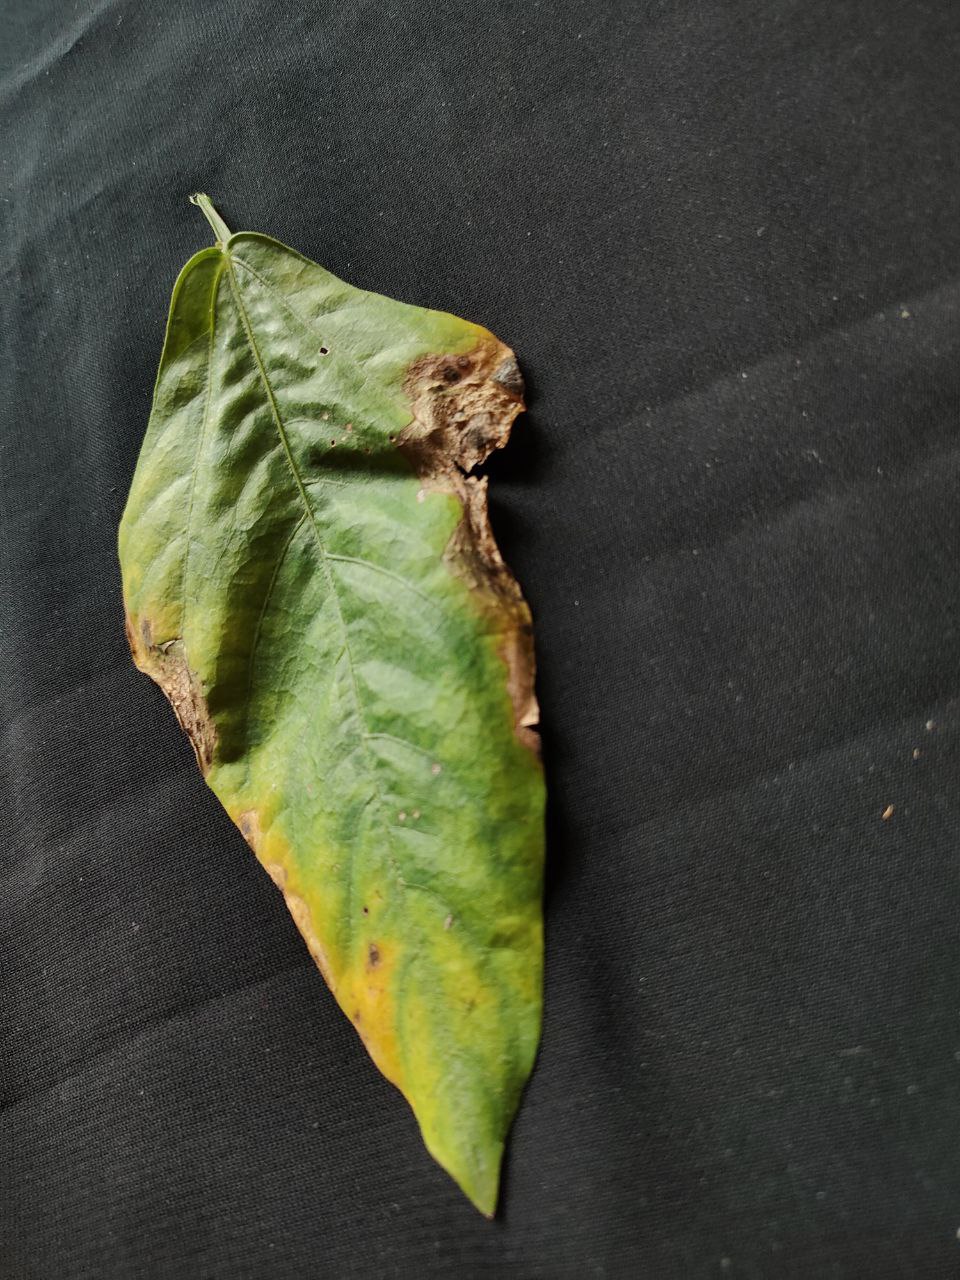
Crop: cowpea
Leaf condition: Bacterial wilt